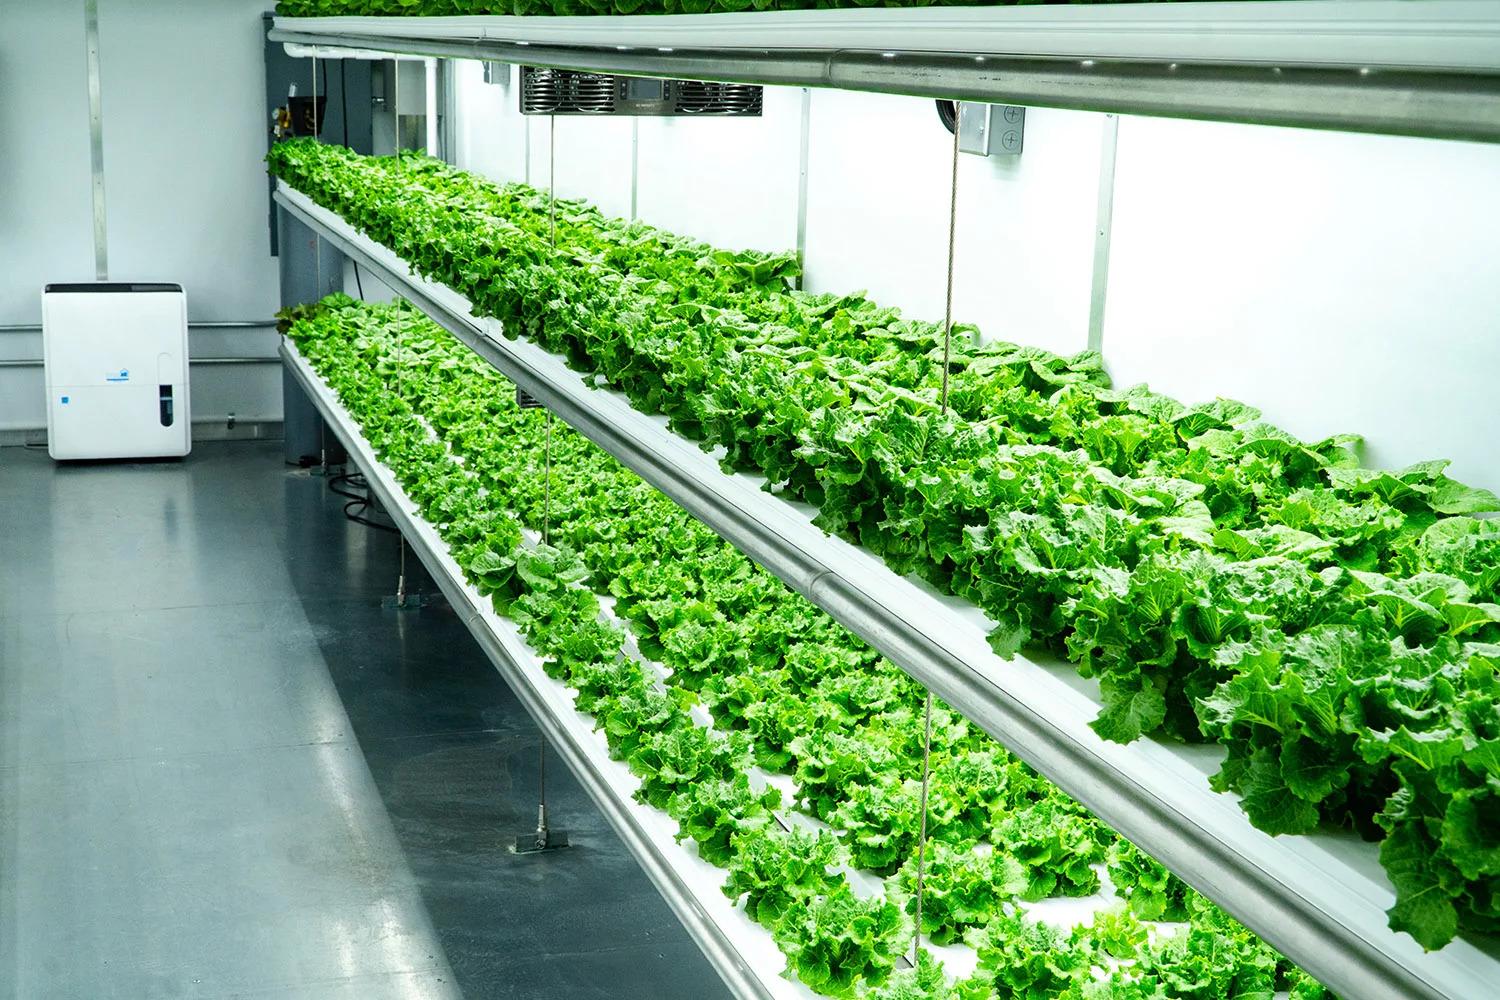
Mboga za majani aina ya chainizi zimepandwa kwenye mashine za kisasa kwa kutumia mfumo usiotumia udongo; zinastawi na karibia zinafikia wakati wa kukomaa, kuvunwa na kupelekwa sokoni.